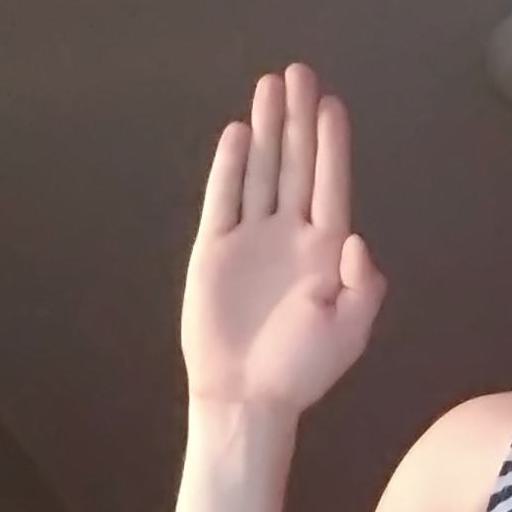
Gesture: stop